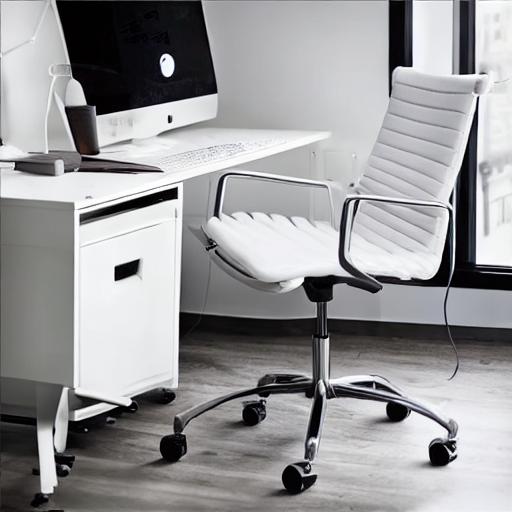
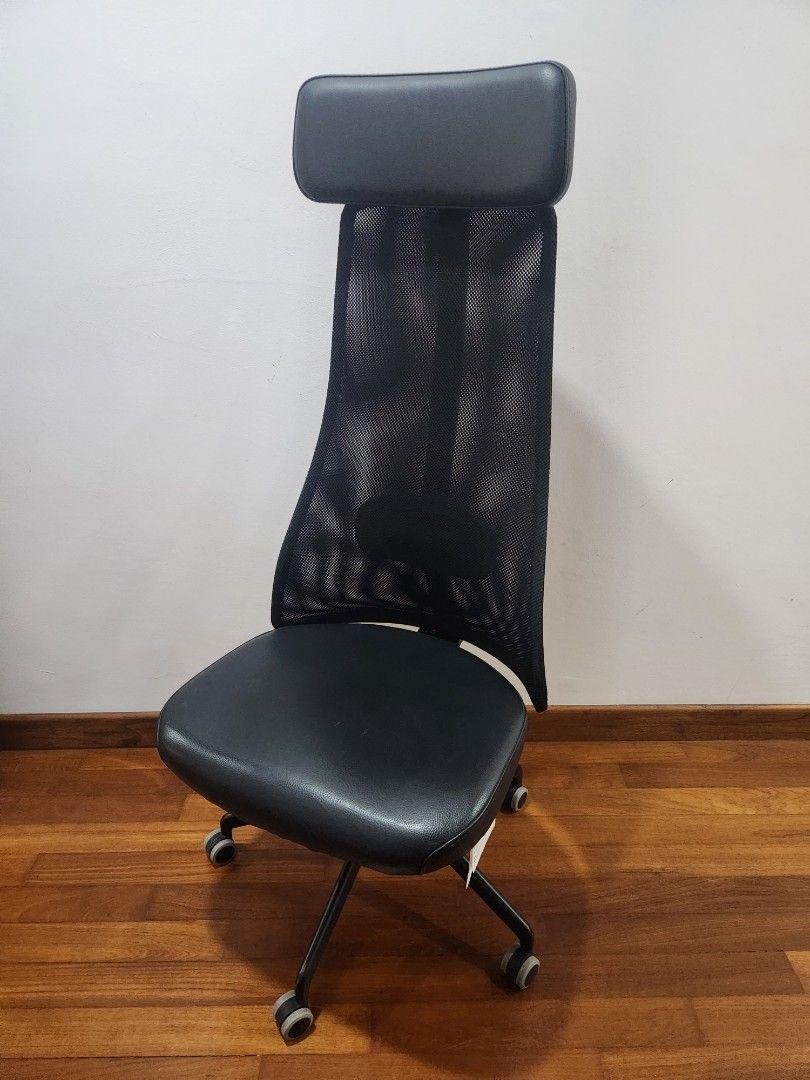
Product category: items_chair
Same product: no